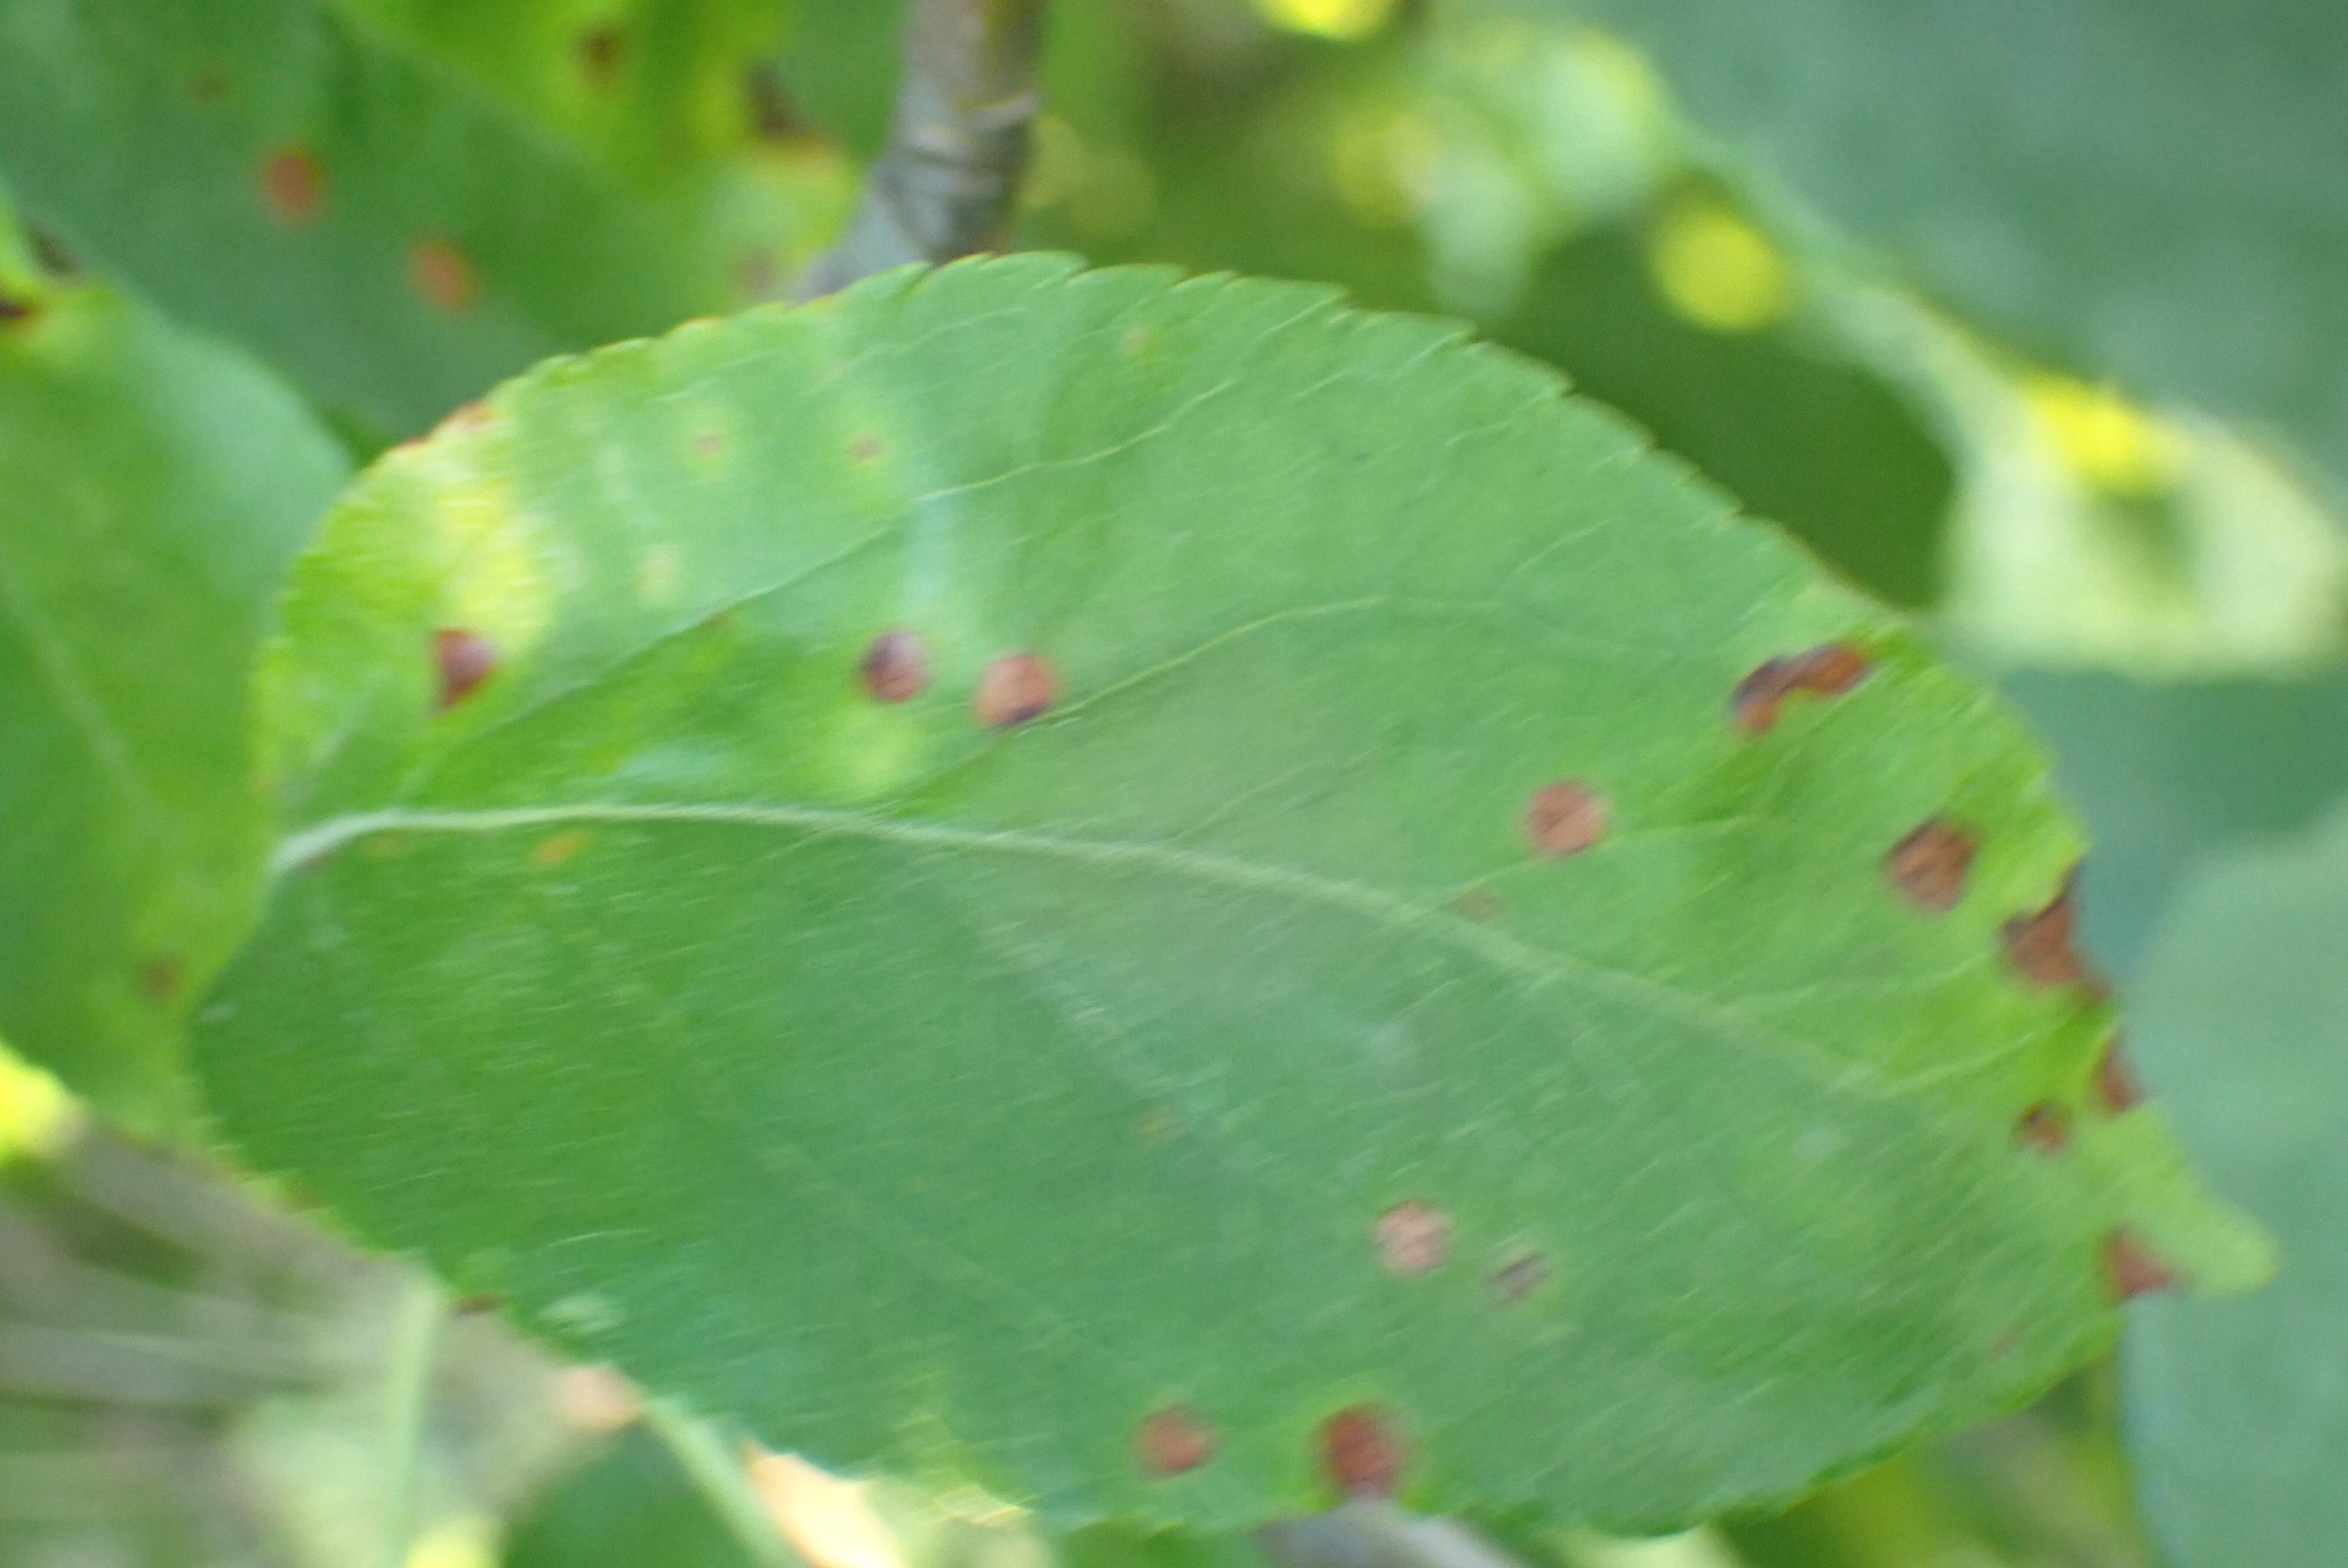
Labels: scab, frog_eye_leaf_spot